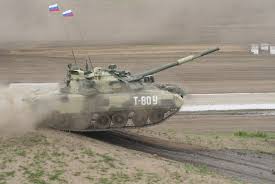
Label: Tank